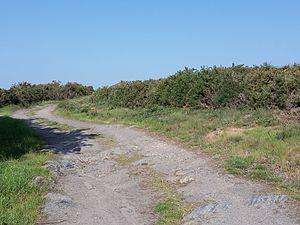
Chemin de l'Ermitage, Le Pin, Loire-Atlantique, France.
Le Pin est une commune de l'Ouest de la France située dans le département de la Loire-Atlantique en région Pays de la Loire. La commune fait partie de la Bretagne historique et des pays traditionnels nantais et de la Mée.